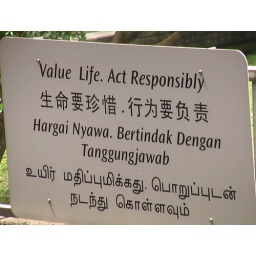
sign seen at train stations in singapore 2006